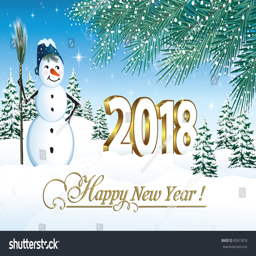
christmas card with a snowman on the background of nature and fir branches